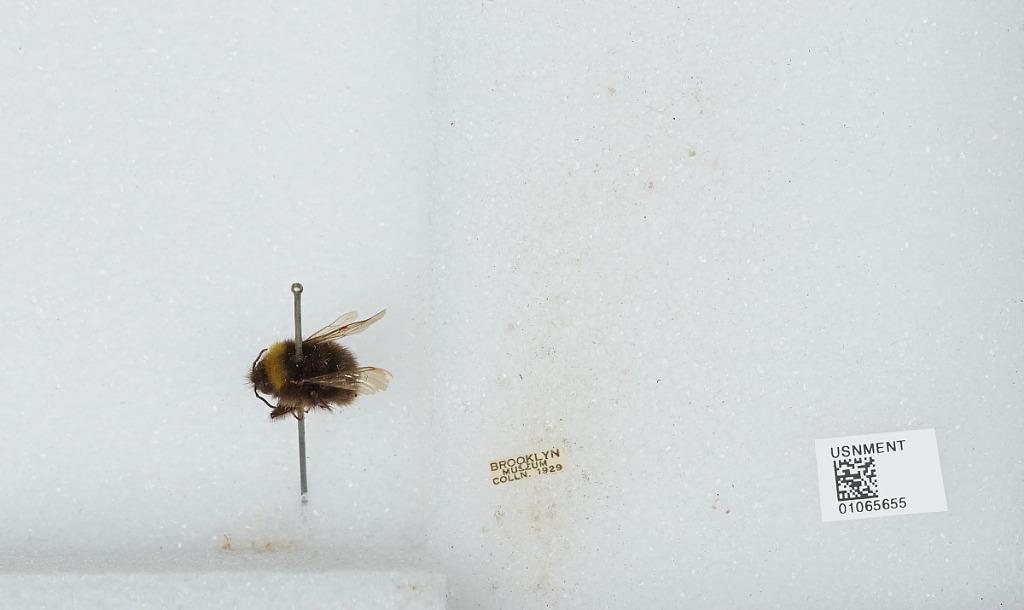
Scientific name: Bombus sp.